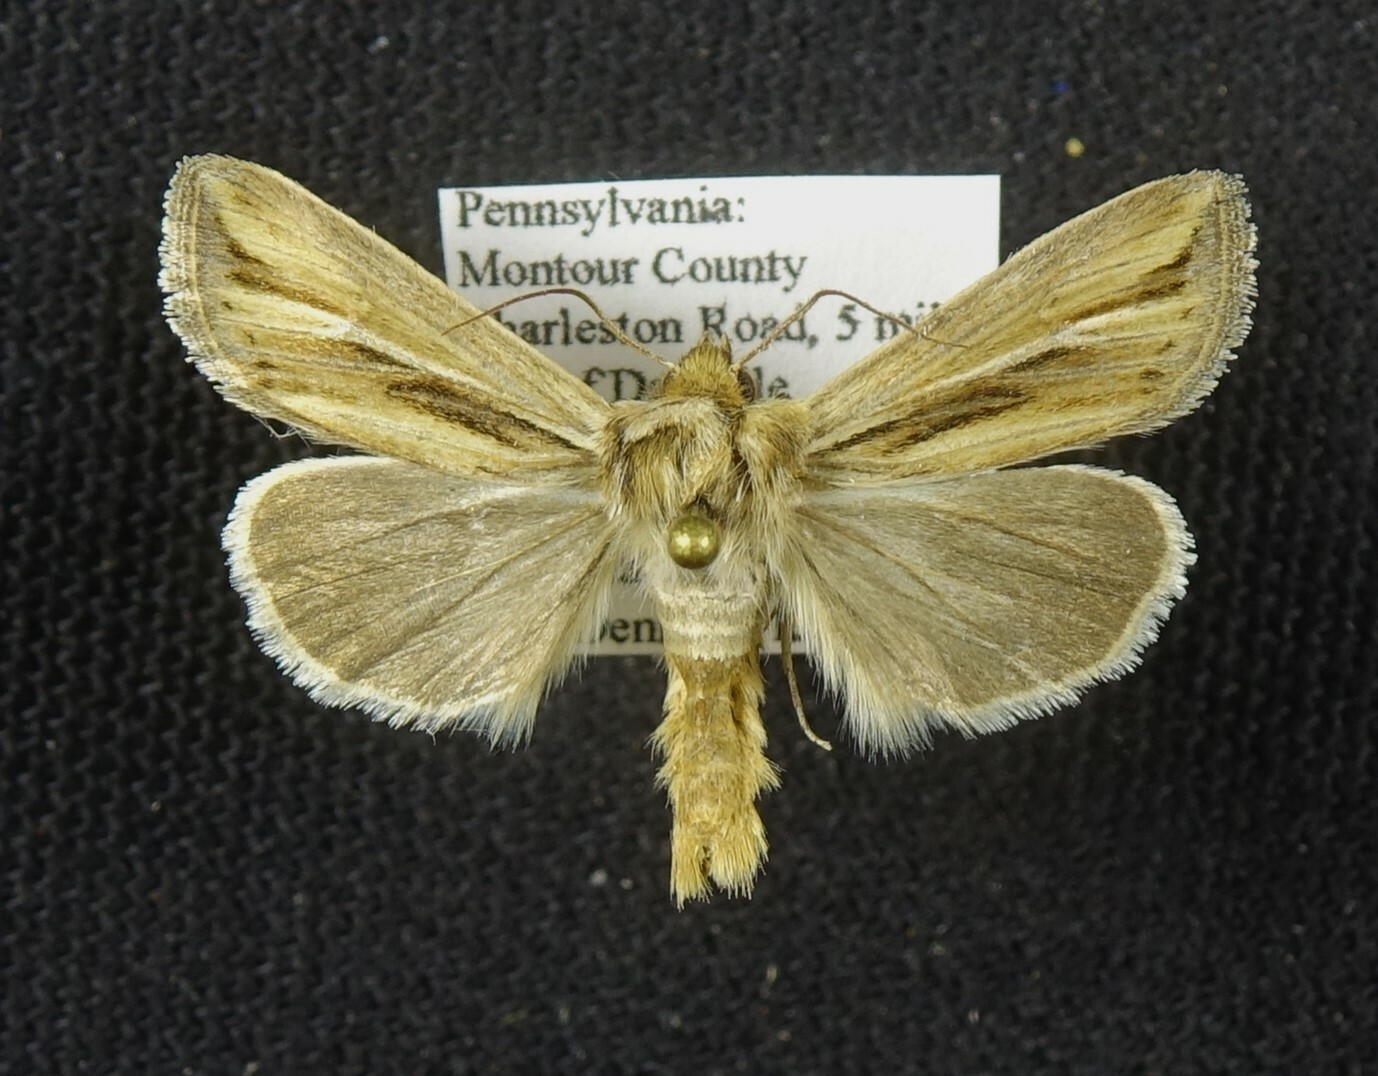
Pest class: wheathead_armyworm_Dargida_diffusa